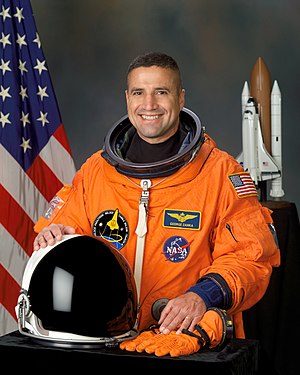
George Zamka
"George David ""Zambo"" Zamka er en amerikansk NASA-astronaut, som var med på rumfærgen Discovery i oktober 2007 på mission STS-120 til Den Internationale Rumstation. Han blev i juni 1998 udvalgt til NASA-astronaut, og begyndte sin træning i august samme år.